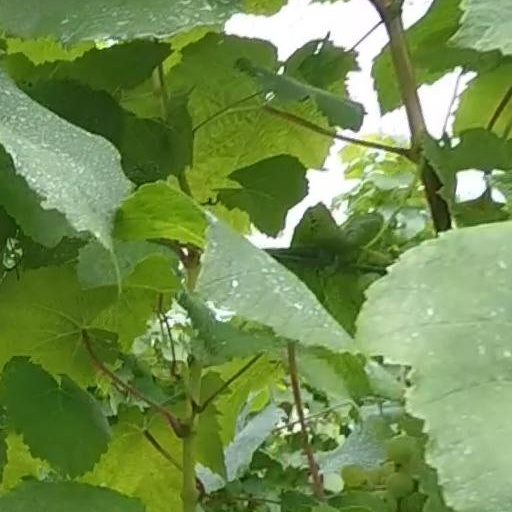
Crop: grape